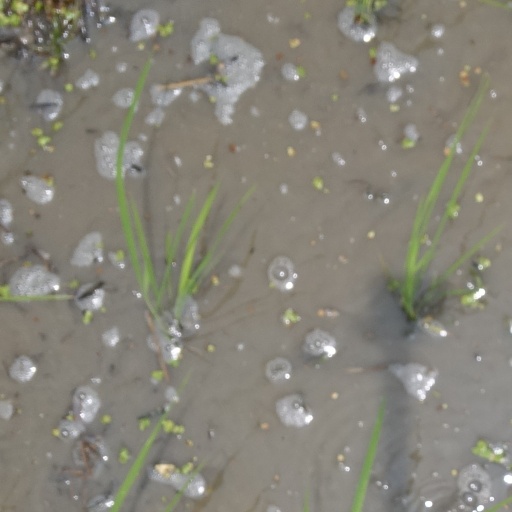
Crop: rice